Mountstuart Elphinstone

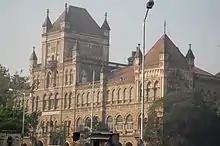
Elphinstone College, Mumbai, established in 1856

In 1819, Elphinstone was appointed Lieutenant-Governor of Bombay, a post he held until 1827. During his tenure, he greatly promoted education in India, at a time when opinion in Britain was against educating the "natives". He may fairly be regarded as the founder of the system of state education in India. One of his principal achievements was the compilation of the "Elphinstone code", a system of criminal law. He also returned many lands that had been appropriated by the British to the Raja of Satara.